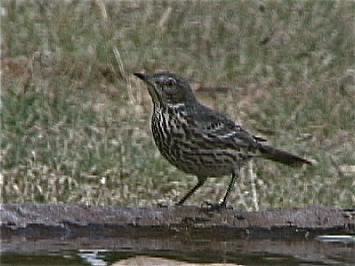
A photo of a sage thrasher